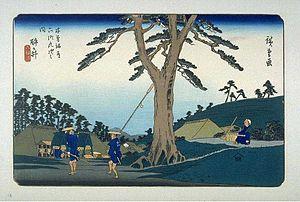
Les Soixante-neuf Stations du Kiso Kaidō sont une série d'estampes japonaises ukiyo-e créées par Utagawa Hiroshige et Keisai Eisen entre 1834-1835 et 1842. Cette série représente l'ensemble des étapes de la grande route de Kiso Kaidō, allant d'Edo, où réside alors le shogun, à Kyōto, où réside l'empereur.
Samegai-juku était la soixante et unième des soixante-neuf stations du Nakasendō. Elle est située dans la ville moderne de Maibara, préfecture de Shiga au Japon.